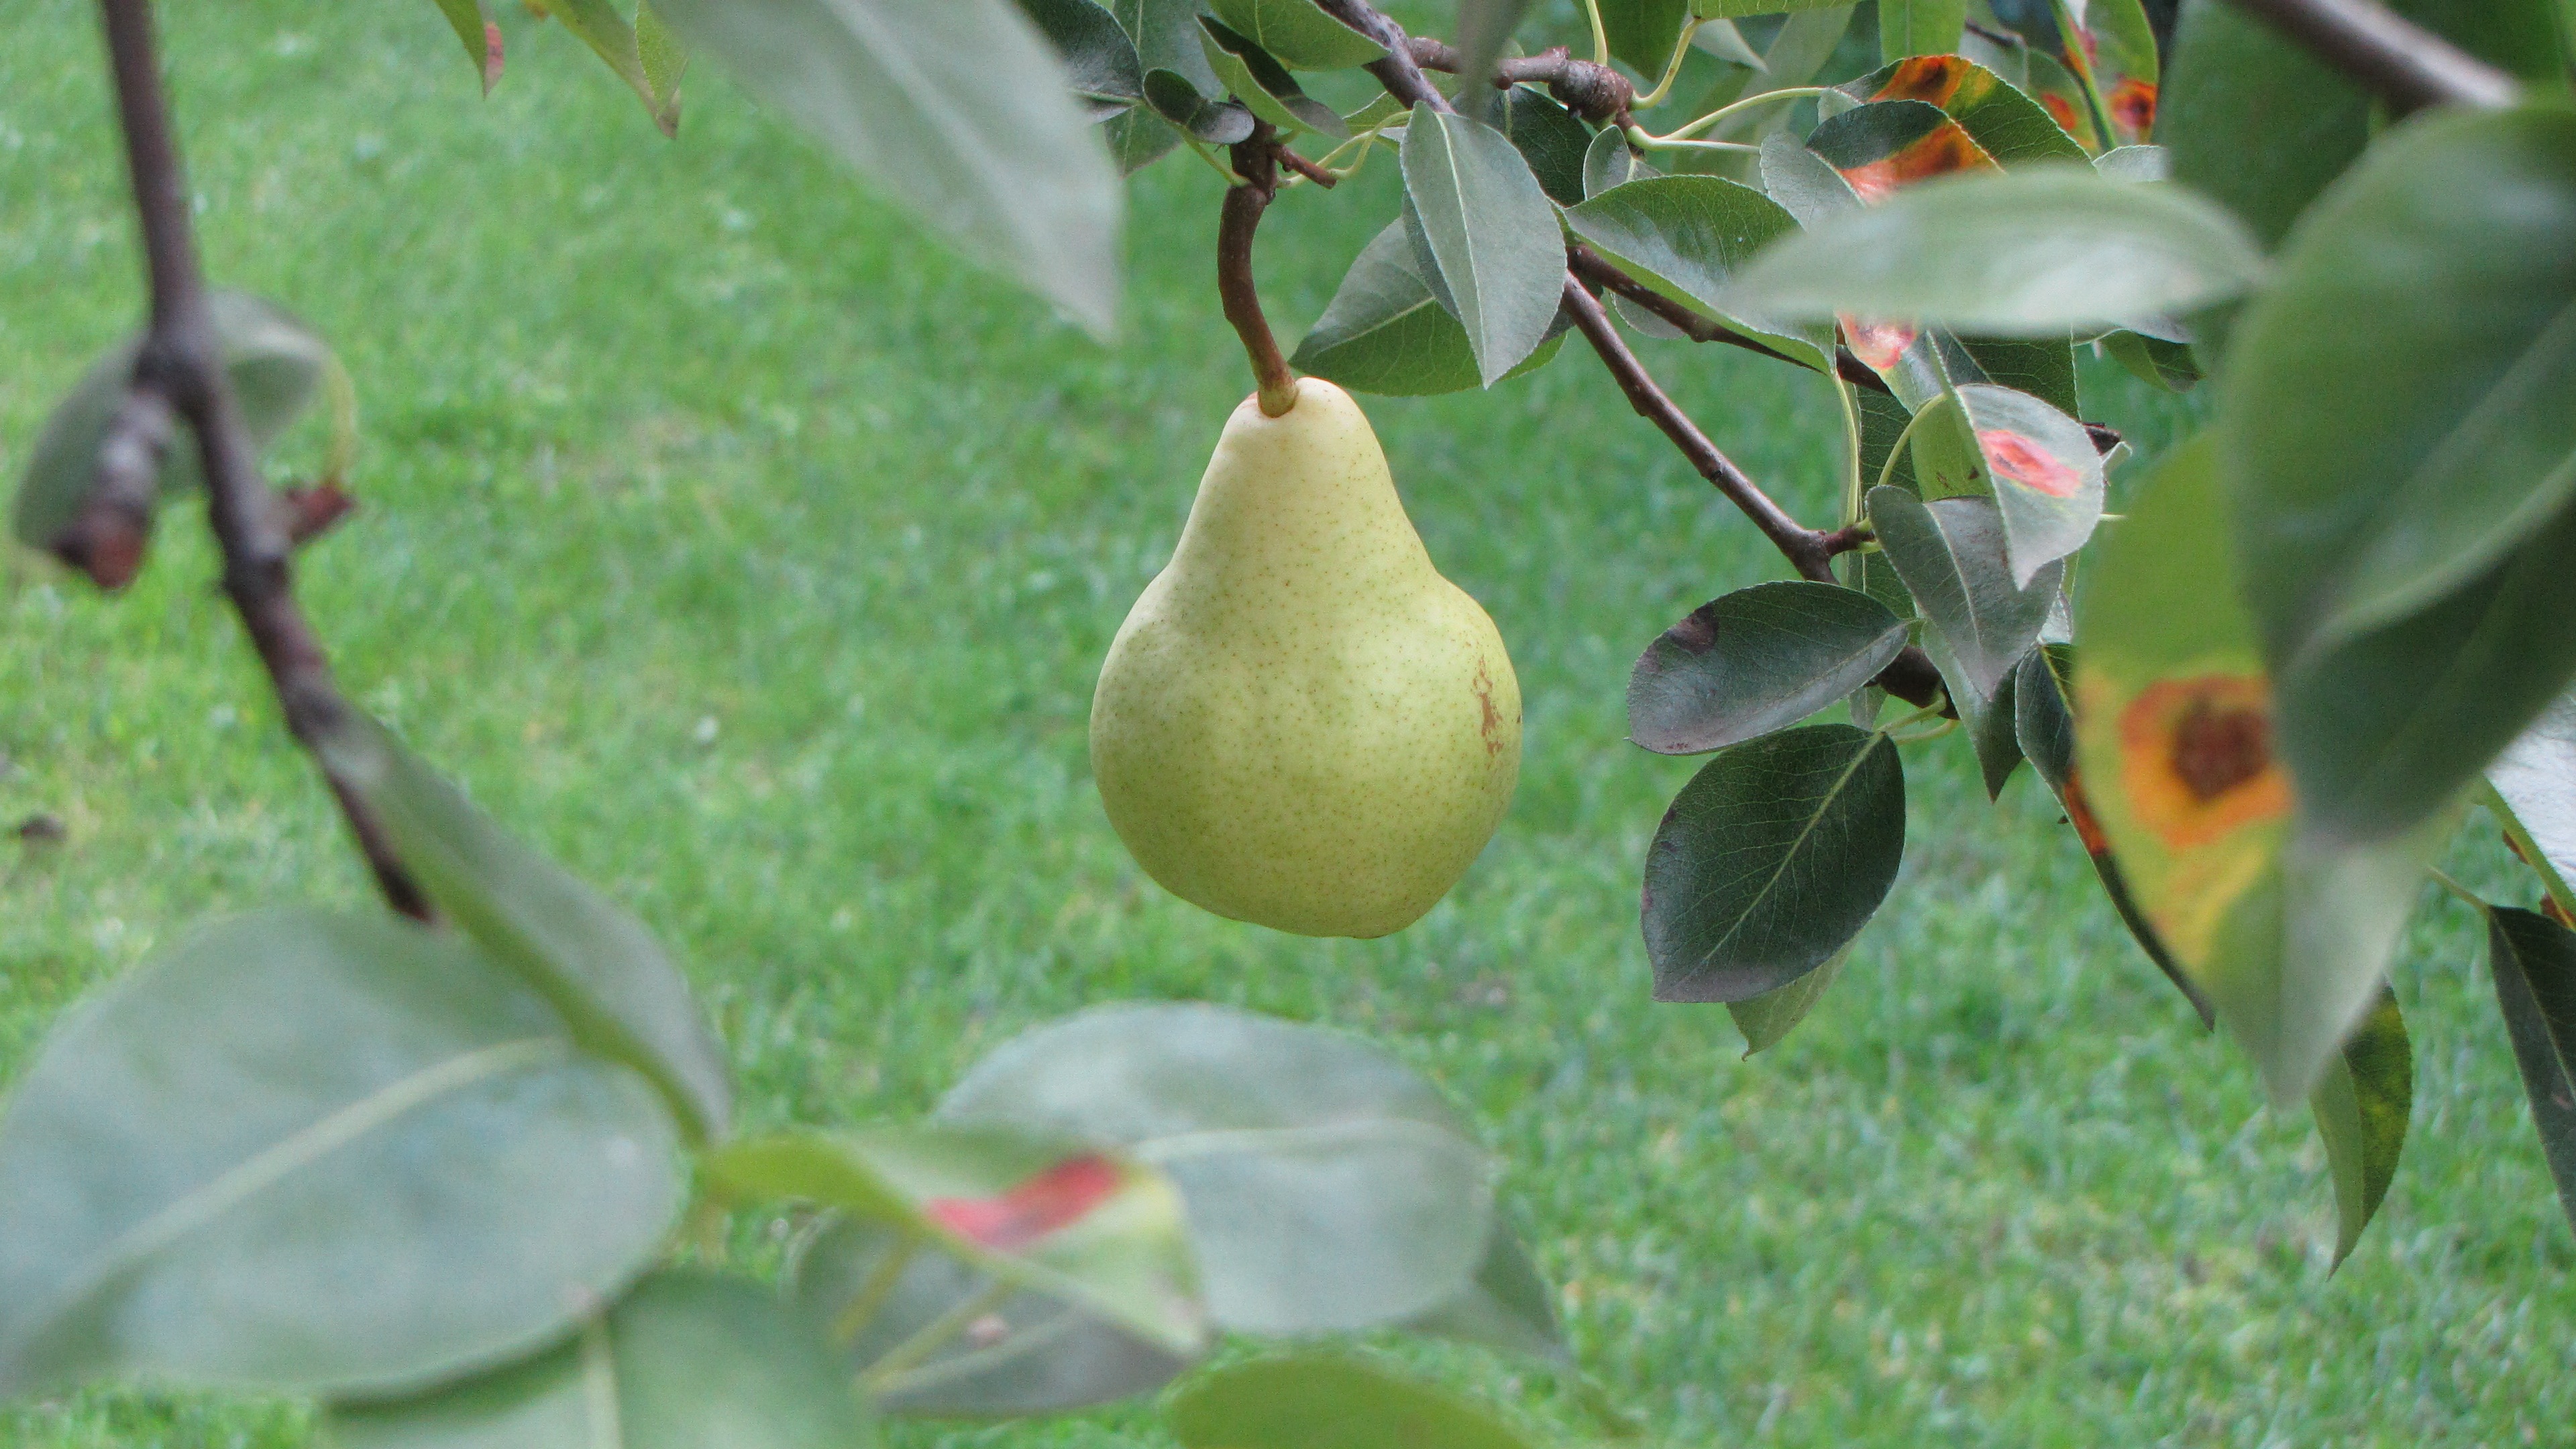
tree, nature, branch, plant, fruit, flower, food, produce, pear, fruits, flowering plant, land plant